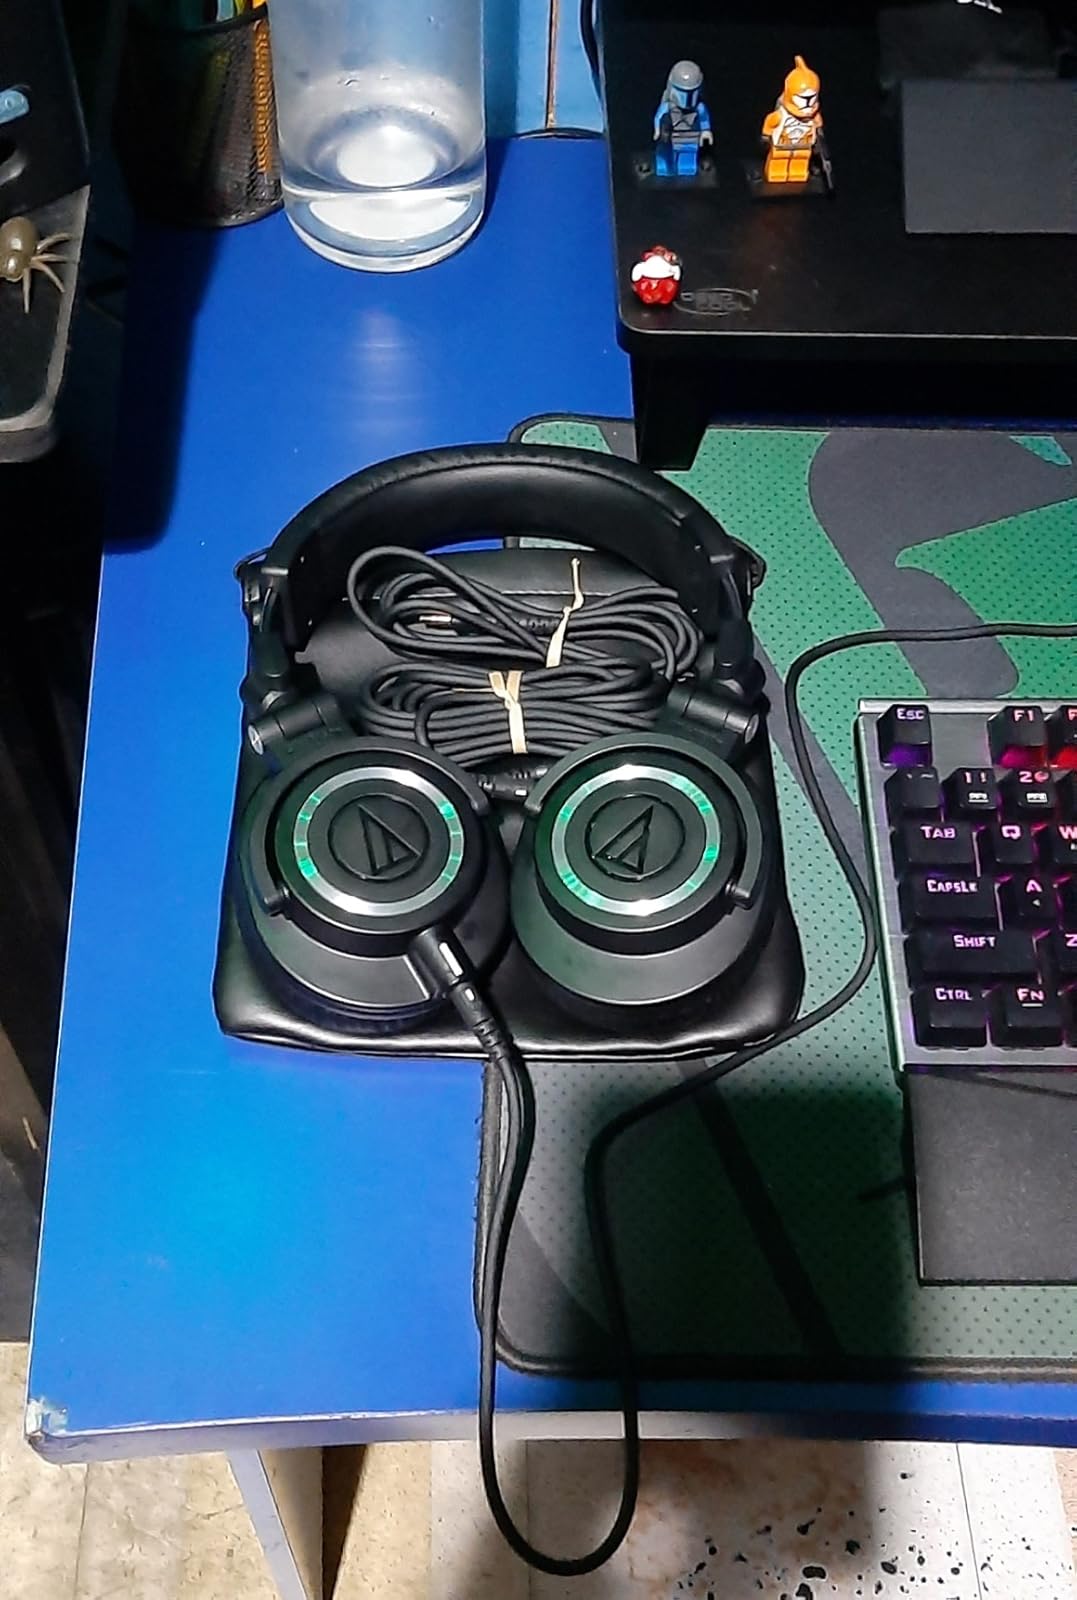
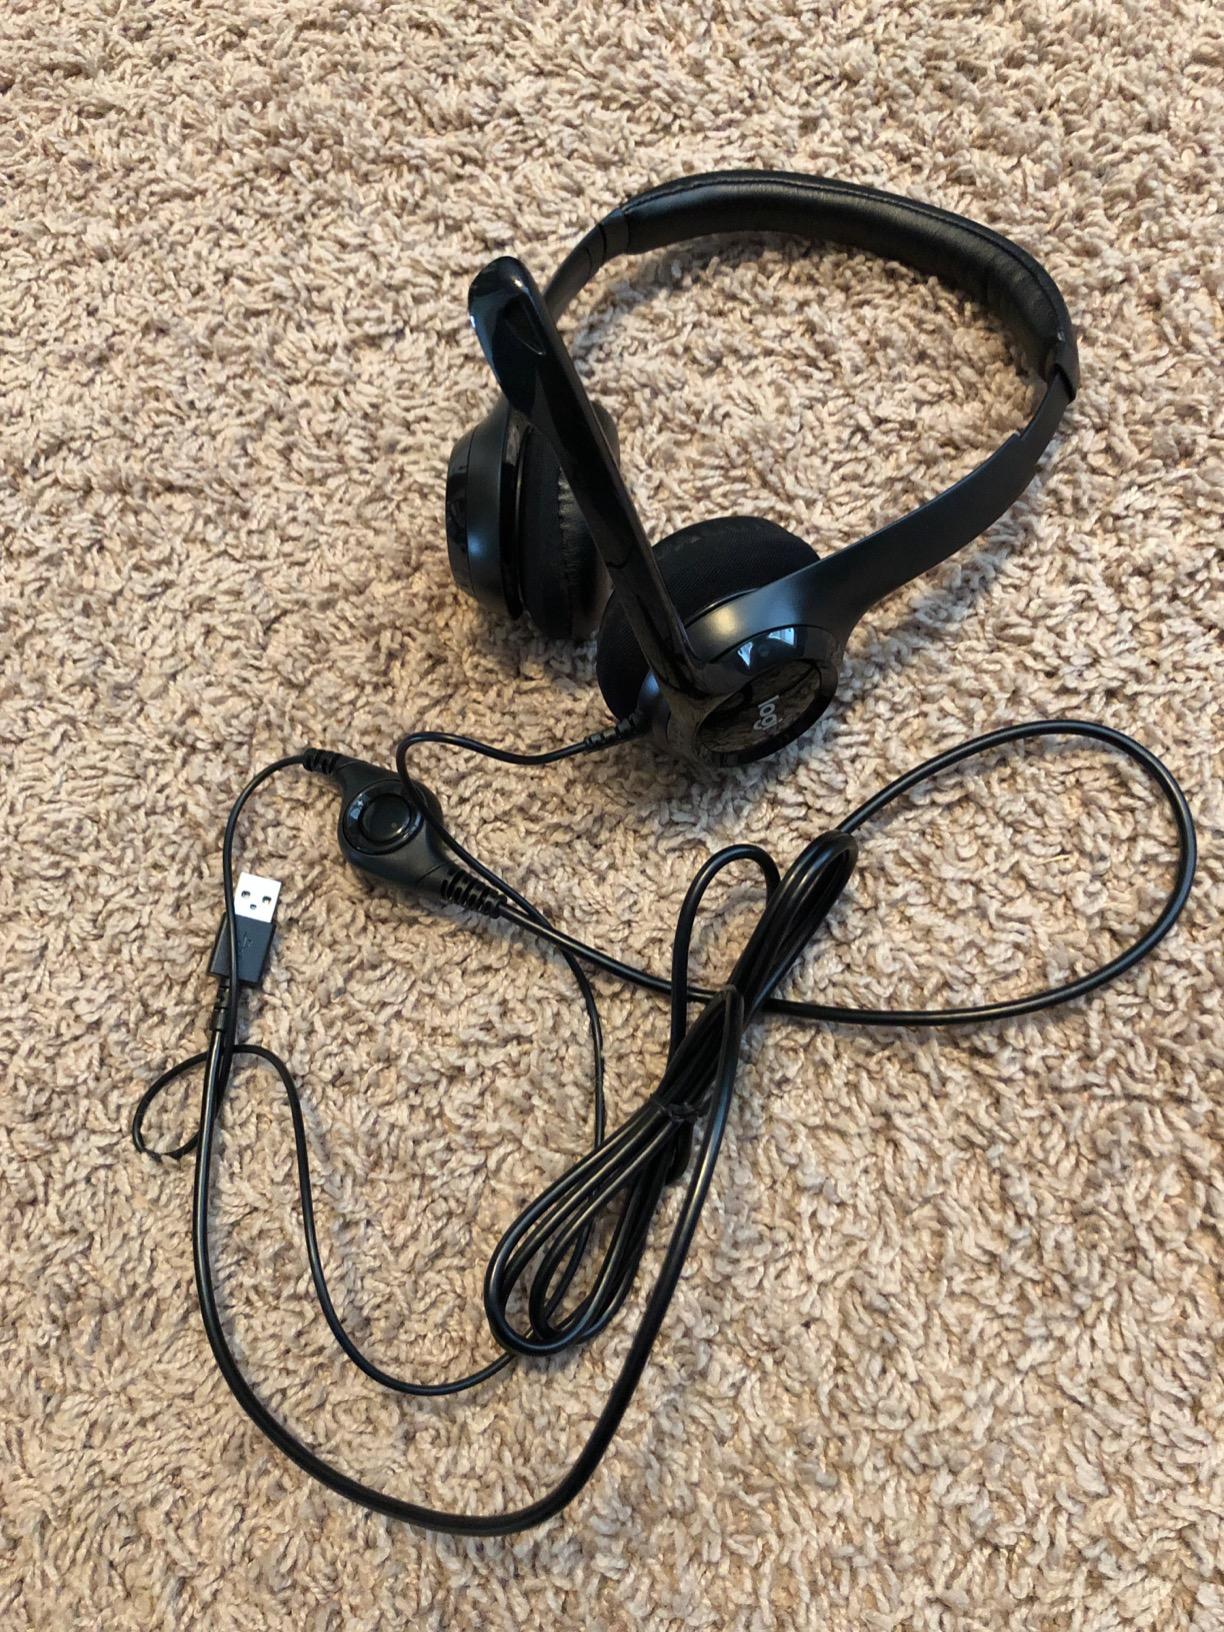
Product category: headphones
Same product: no